Portugal at the FIFA World Cup

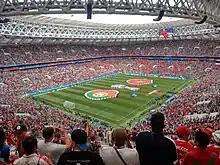
Portugal vs Morocco match at the 2018 World Cup in Russia

The FIFA World Cup has two international association football competitions, one contested by the men's national teams of the members of "Fédération Internationale de Football Association" (FIFA), the sport's global governing body. The men's championship has been awarded every four years since the first tournament in 1930, except in 1942 and 1946, due to World War II, and the women's started in 1991.